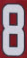
Number: 8